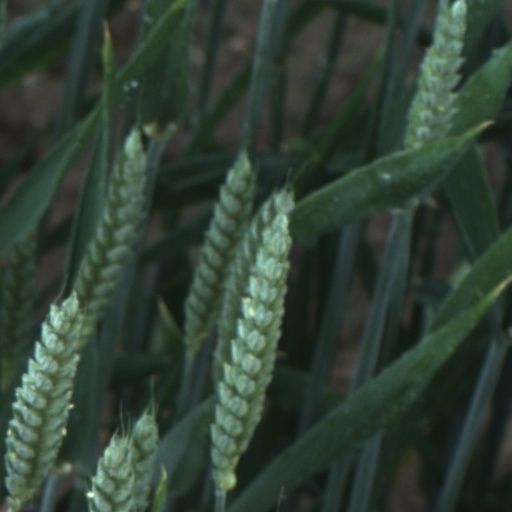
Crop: wheat